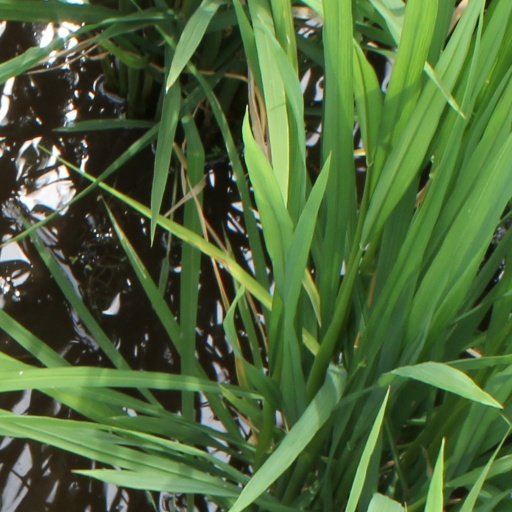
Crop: rice